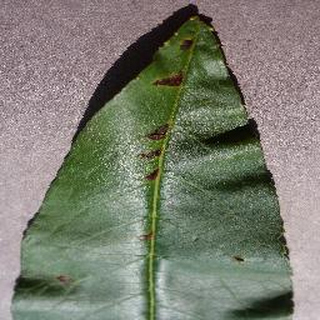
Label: peach_bacterial_spot